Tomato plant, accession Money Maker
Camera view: tilt-top (135 deg); turntable rotation: 0 degrees
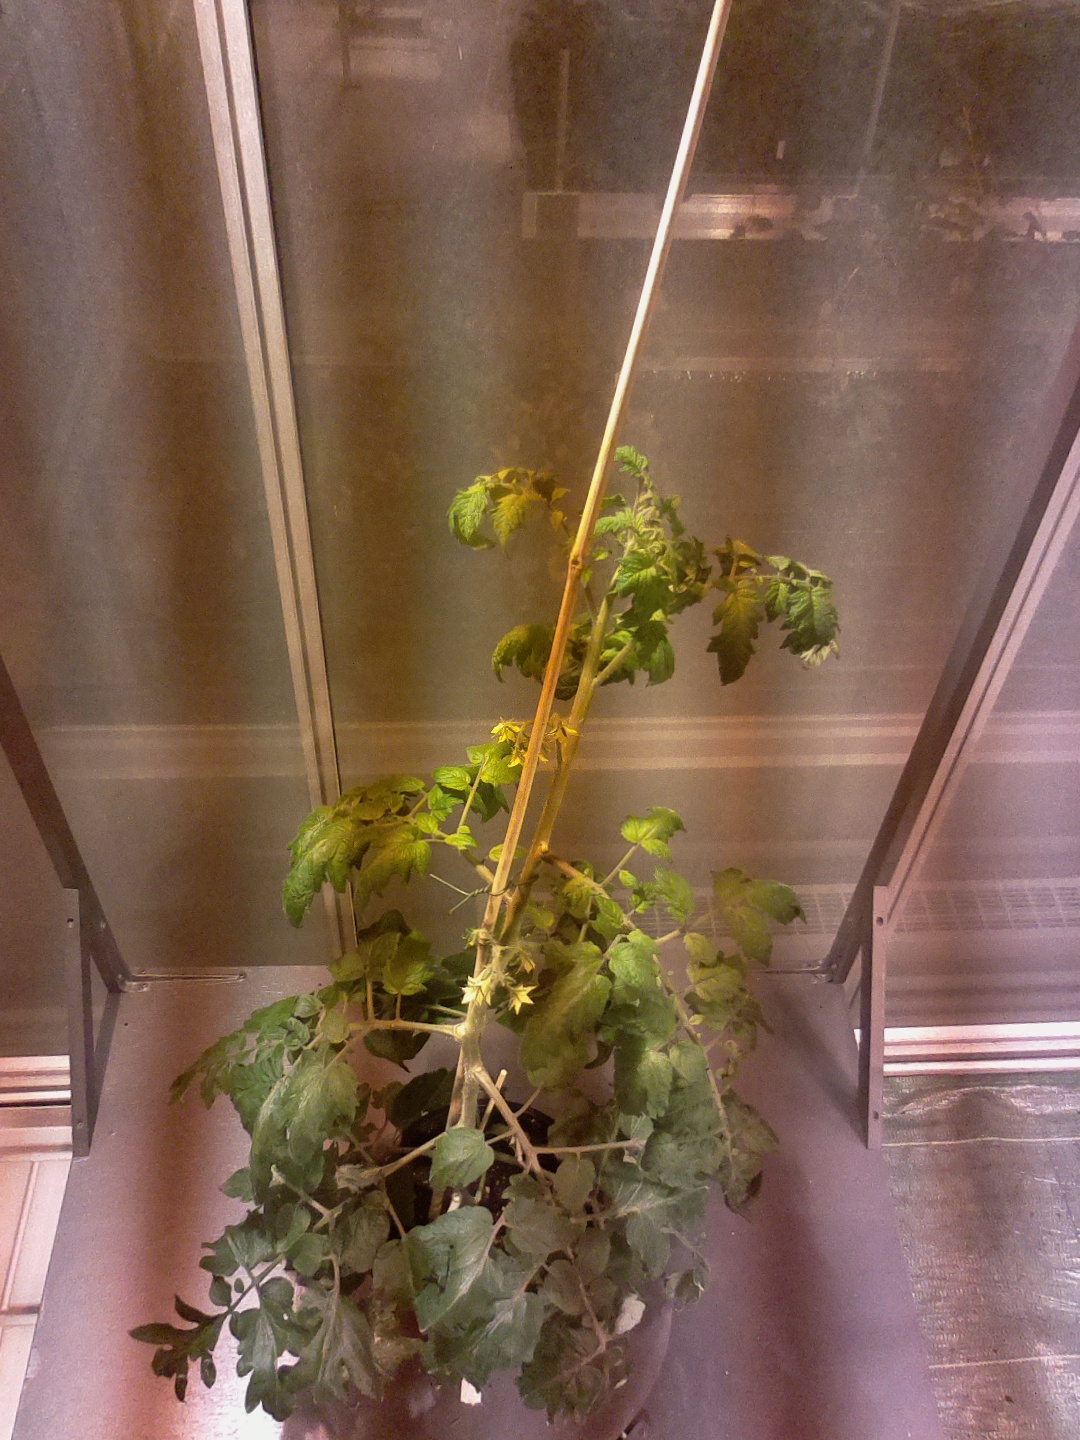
BBCH growth stage 68: Full flowering, 80%-90% of flowers open, more petals falling